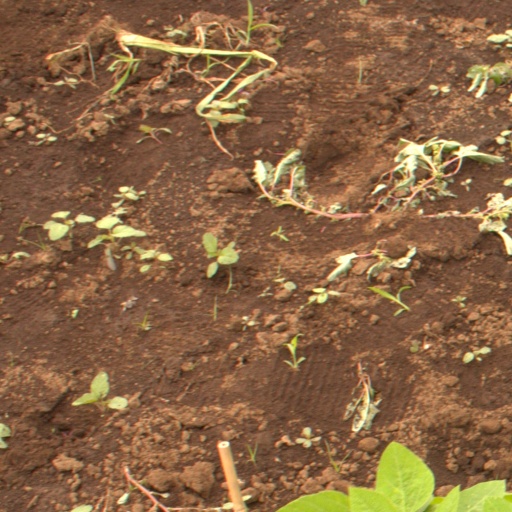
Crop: soybean